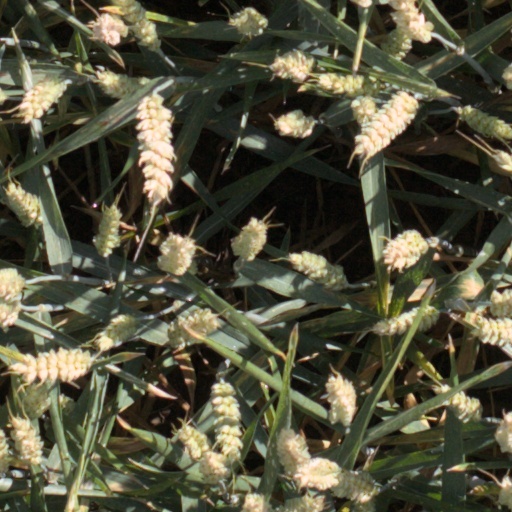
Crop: wheat